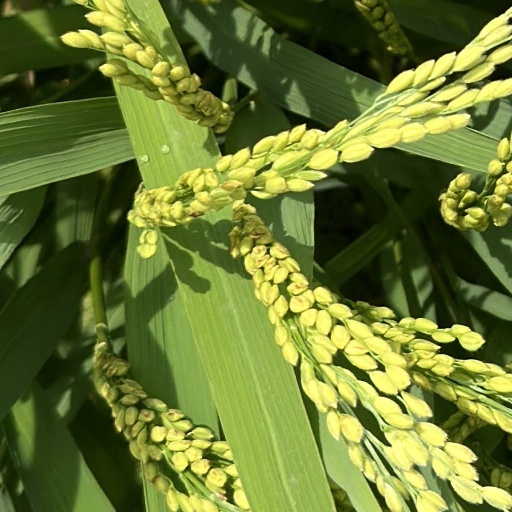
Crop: rice